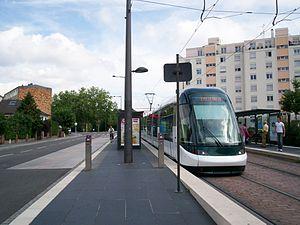
Tramway de Strasbourg ligne B à Elmerforst, le 14 Août 2009
La ligne B du réseau de transports en commun de l'Eurométropole de Strasbourg est une ligne de tramway. Exploitée par la Compagnie des transports strasbourgeois, il s'agit de la plus longue ligne de tramway de l'agglomération.